Luisa Mattioli

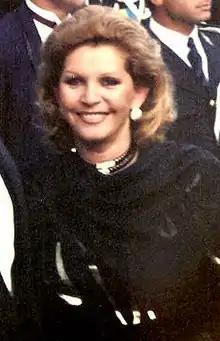
Mattioli in 1989

Luisa Mattioli (23 March 1936 – 6 October 2021) was an Italian actress. She was active in cinema and television during the 1950s and 1960s, and was notably the third wife of Roger Moore.